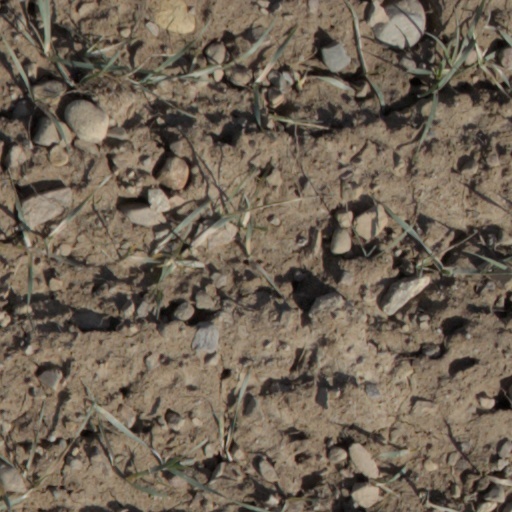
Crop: wheat